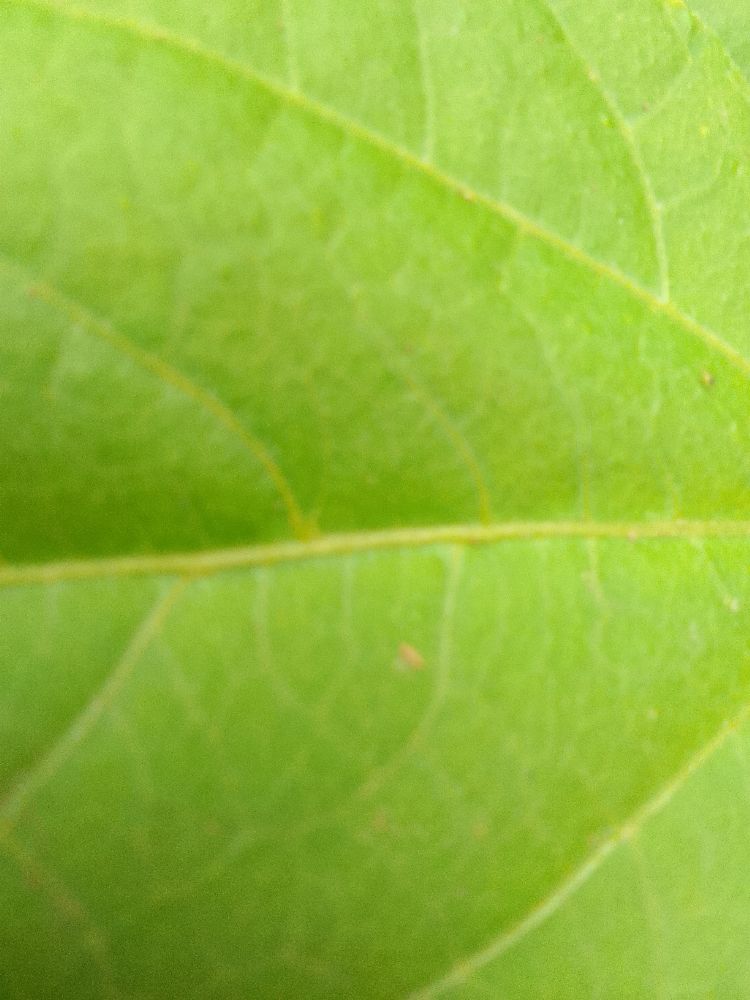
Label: healthy